Queen of the South (TV series)

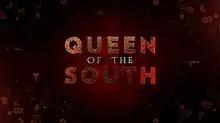

Queen of the South is an American crime drama television series developed by M.A. Fortin and Joshua John Miller. The series premiered on June 23, 2016, and concluded on June 9, 2021, with 62 episodes aired on USA Network. It is an adaptation of the Spanish-language telenovela "La Reina del Sur" which airs on USA's sister network Telemundo; both are adapted from the novel "The Queen of the South" by Spanish author Arturo Pérez-Reverte. The series was renewed for a fifth season on August 29, 2019. Production of the new season was suspended indefinitely on March 14, 2020, due to COVID-19, but resumed in fall 2020. On March 8, 2021, it was announced that the fifth season would premiere on April 7, 2021, and serve as the series' final season.